Sky position (RA, Dec in degrees): 217.129, 1.646
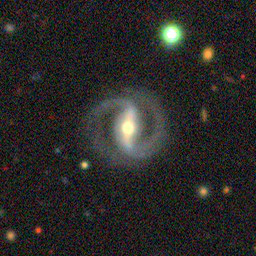
Galaxy morphology: Barred Spiral Galaxies